Tomb effigy

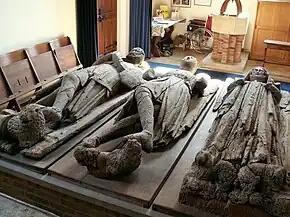
Wooden effigies in St Peter and St Paul's church, Little Horkesley, Essex

The earliest medieval examples are German; the style was significantly developed by French sculptors during the Romanesque style between and . By the 12th century, German, Dutch, Belgian, Spanish effigies largely followed the forms and iconography of the French models and had begun to adapt elements of the emerging Gothic style.